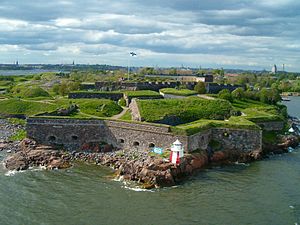
Helsinki / Demografi
Suomenlinnas fæstning
Helsinki eller Helsingfors er Finlands hovedstad og største by. Byen ligger i landskabet Nyland i Sydfinland ved Finske Bugt. Helsinki har har 642.045 indbyggere, mens den større hovedstadsregion har 1,4 millioner indbyggere. Helsinki ligger 80 kilometer nord for Tallinn, 400 kilometer øst for Stockholm, og 390 kilometer vest for Sankt Petersborg. Helsinki har tætte historiske bånd til alle tre byer.